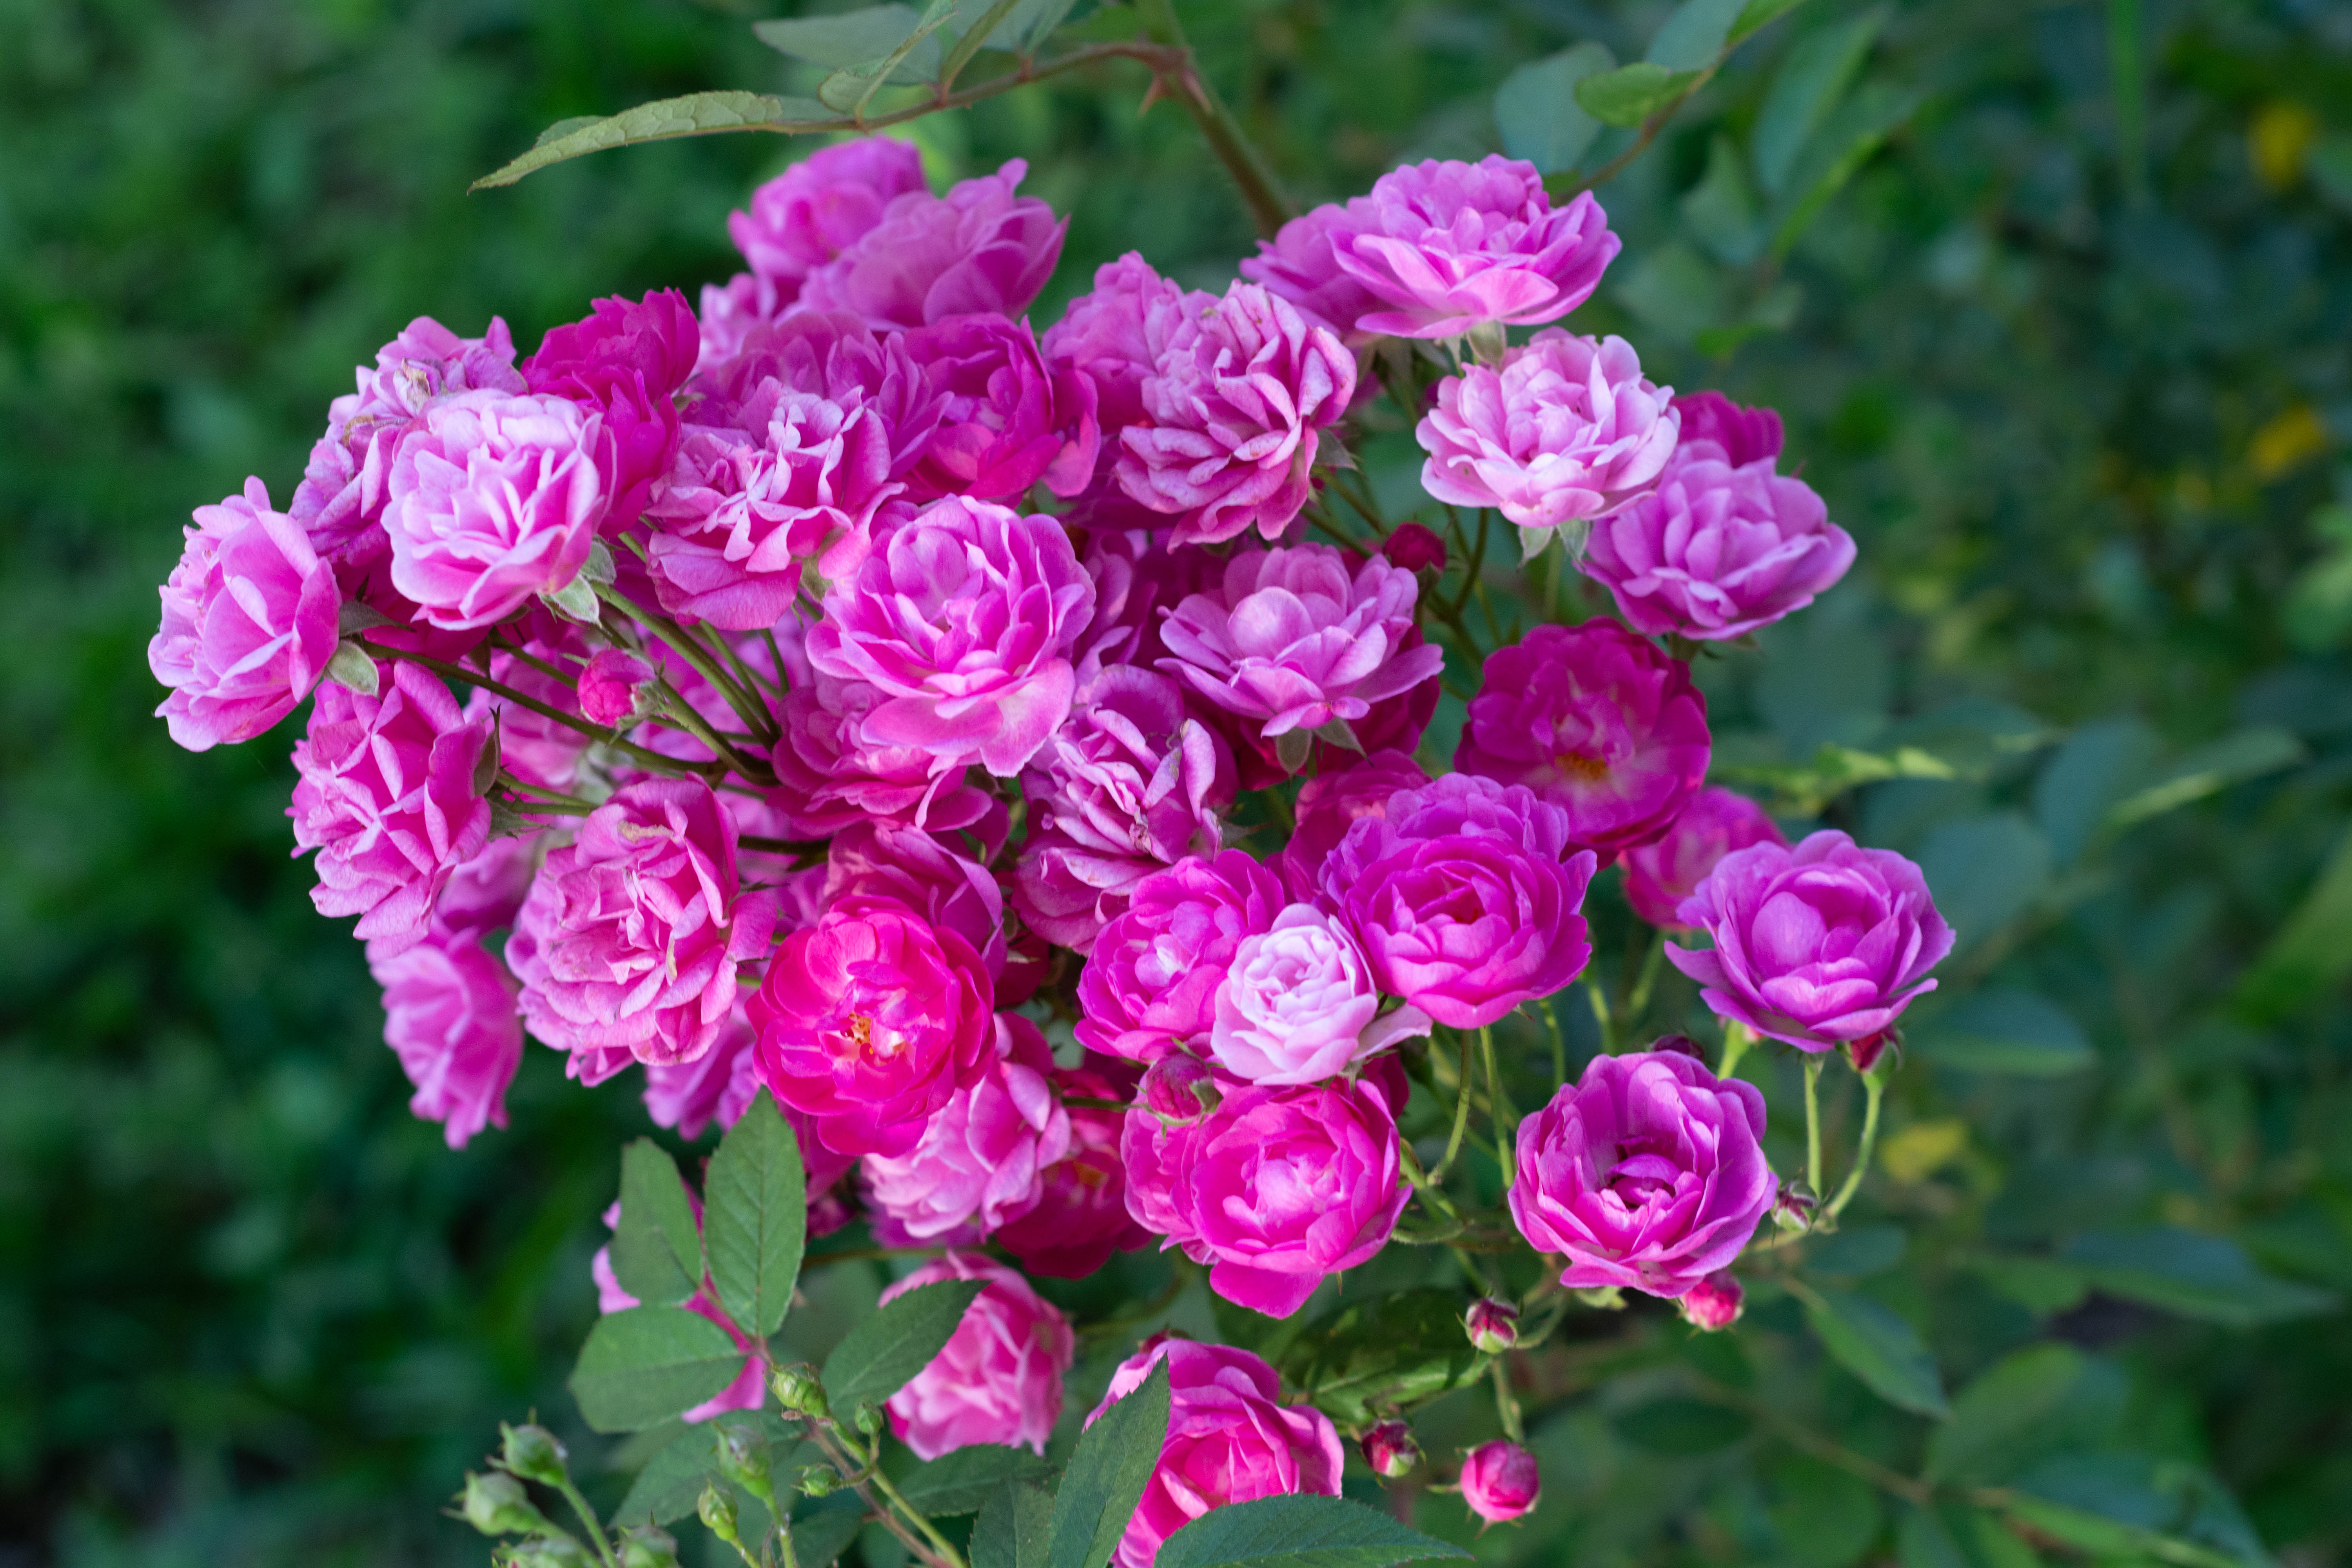
flower, garden, botanic, botanical, vegetation, green, colorful, spring, vegetal, plant, decoration, bloom, blossoming, nature, flourish, floral, sun, sunny, sunlight, color, pattern, flowering plant, garden roses, floribunda, pink, rose, rosa centifolia, petal, rose family, botany, magenta, rose order, rosa wichuraiana, china rose, annual plant, Hybrid tea rose, peony, groundcover, rosa gallica, shrub, rosa rugosa, camellia, pink family, herbaceous plant, plant stem, perennial plant